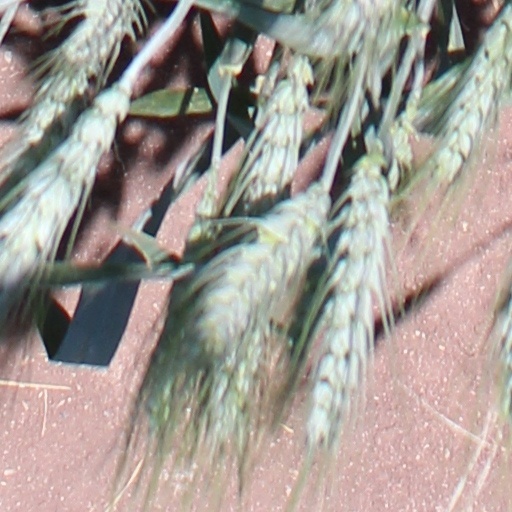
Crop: wheat